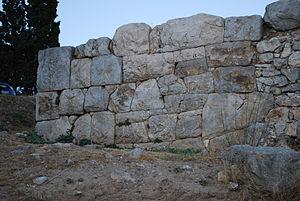
Asiné